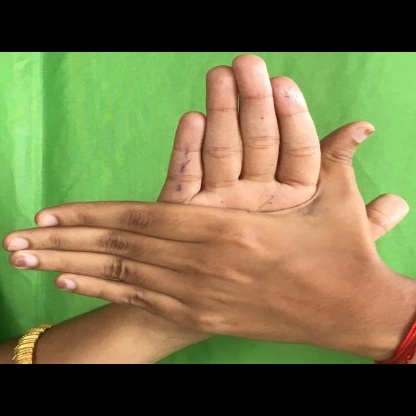
Mudra: Chakra